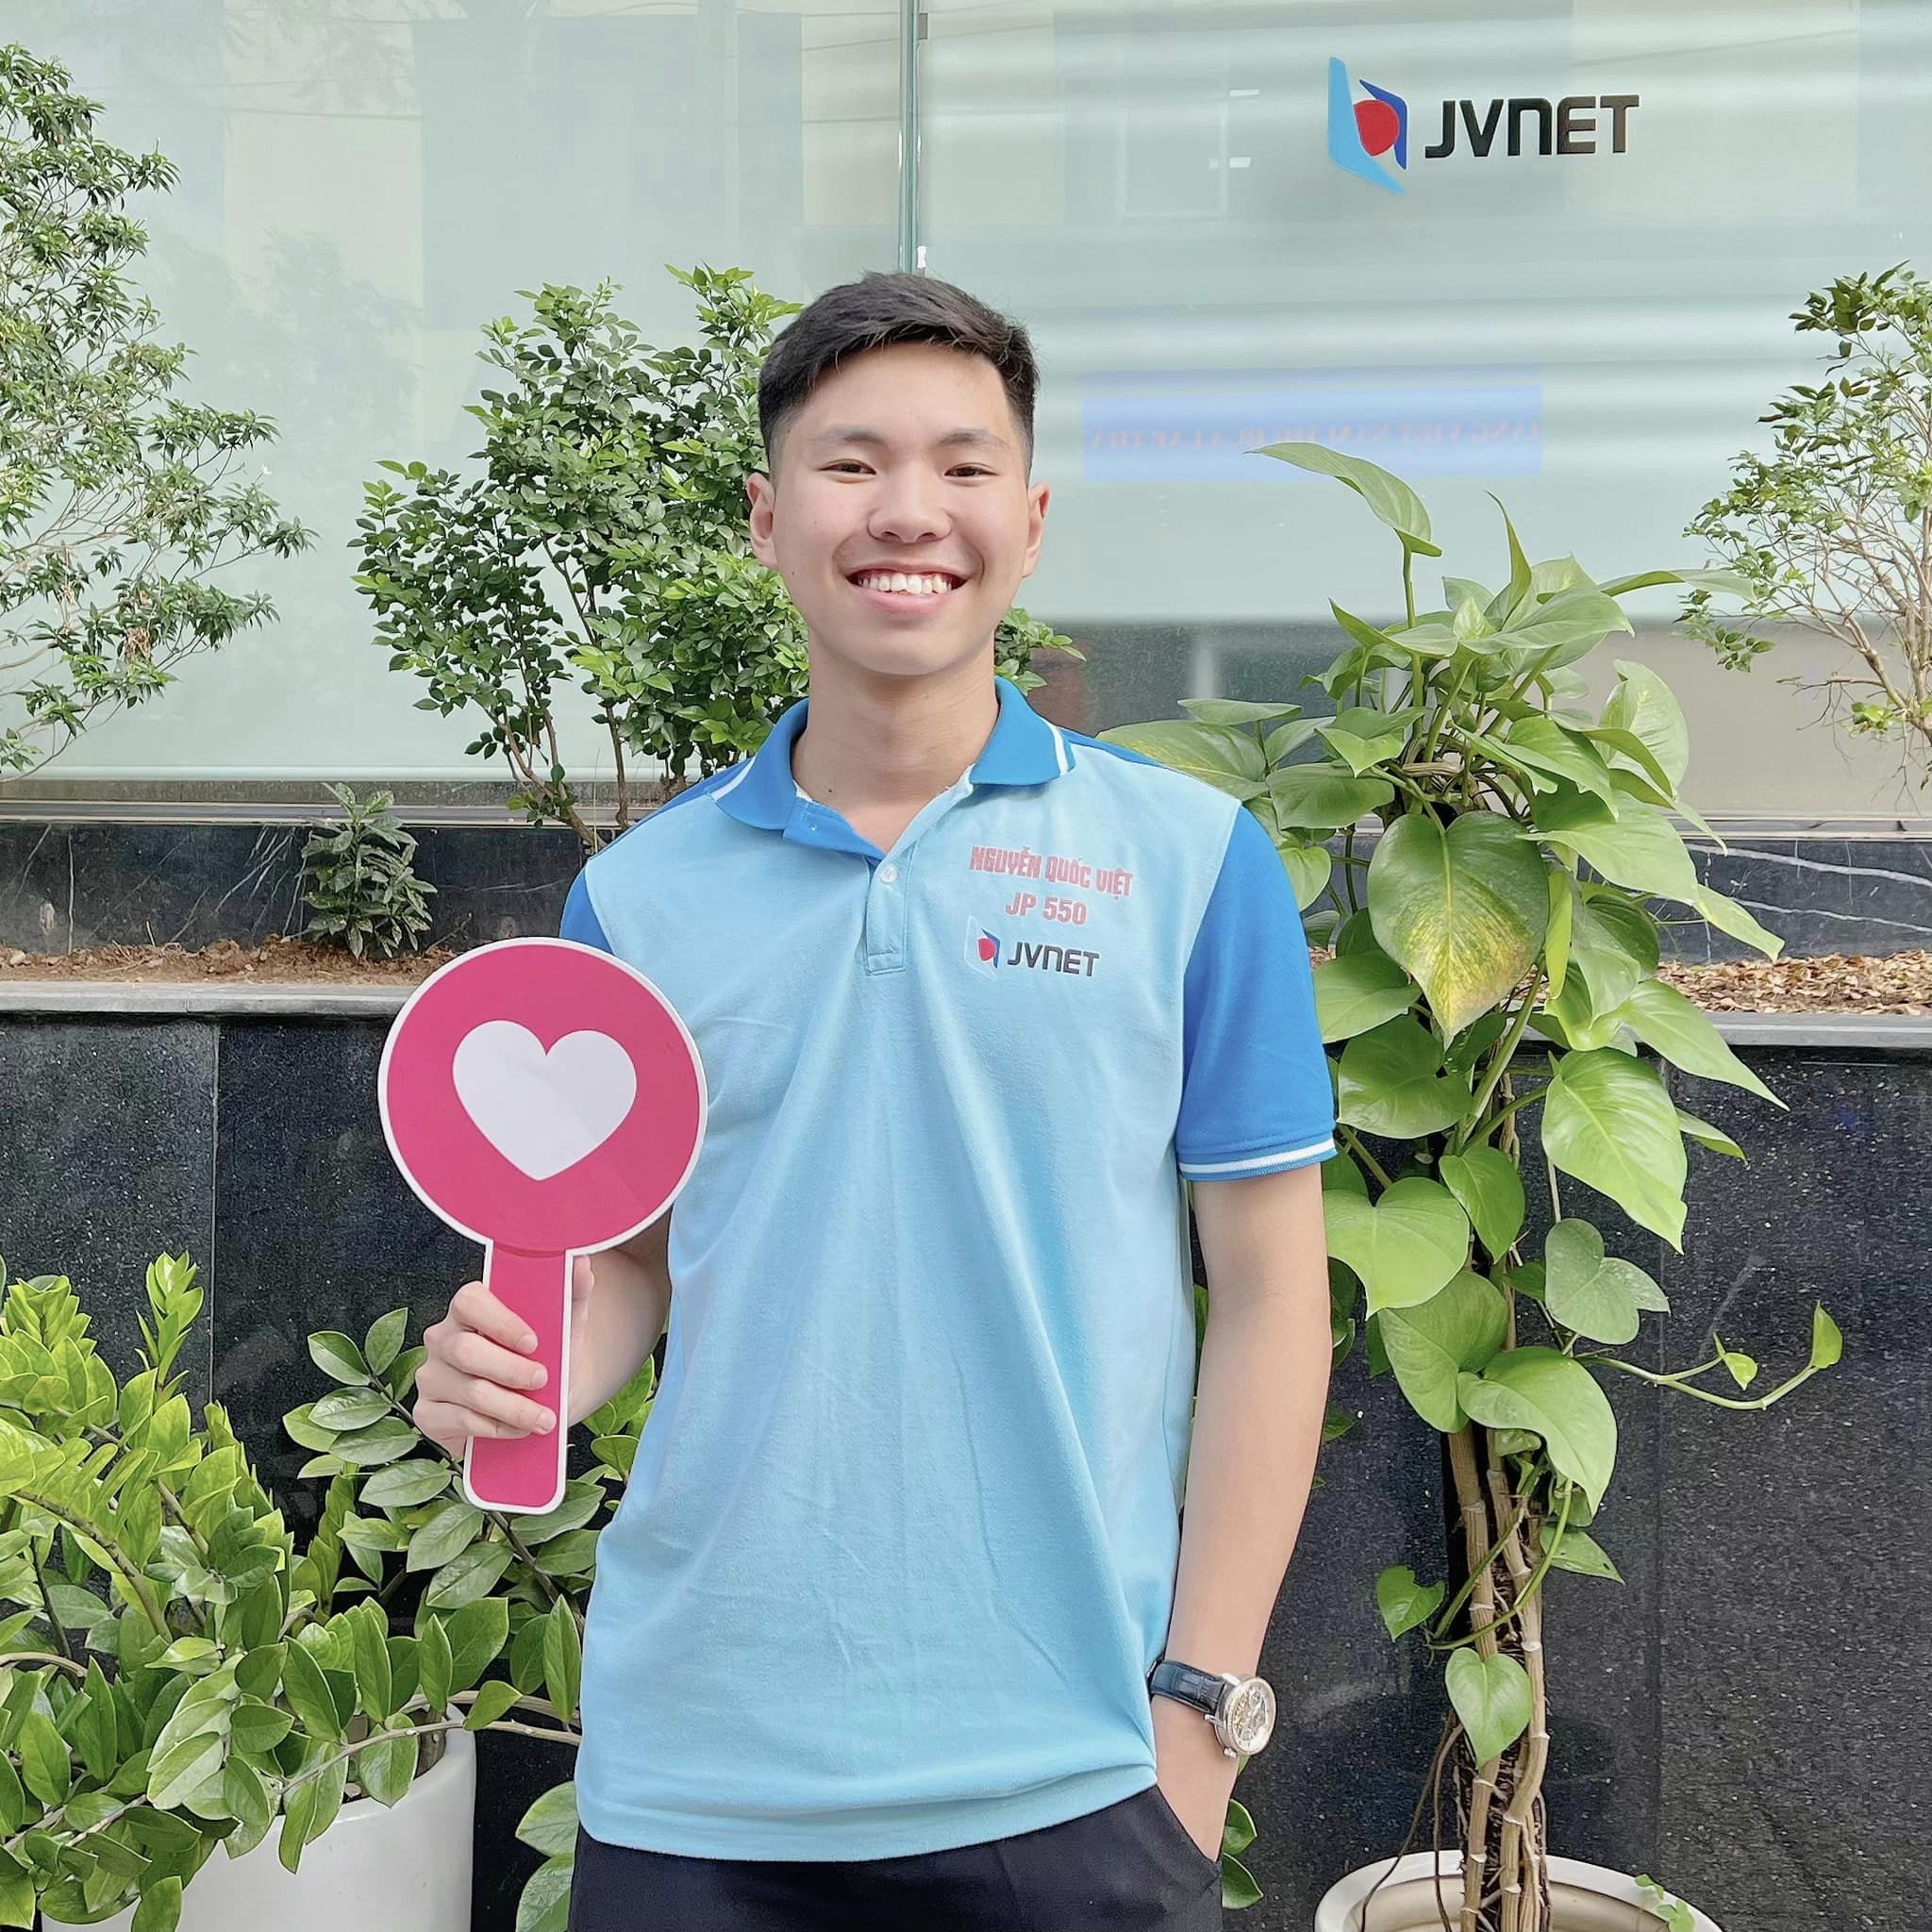
boy, chin, smile, plant, sleeve, botany, collar, t shirt, happy, flowerpot, electric blue, houseplant, magenta, logo, top, flowering plant, coquelicot, soil, garden, grass